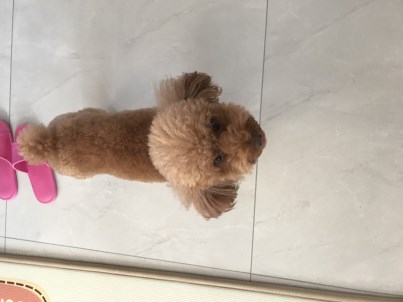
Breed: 7449-n000128-teddy